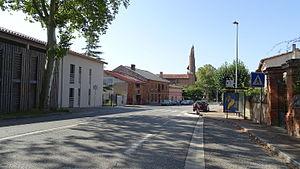
Rue de Garidech
La route nationale 88, ou RN 88, est une route nationale française reliant Lyon - Saint-Étienne à Albi - Toulouse.